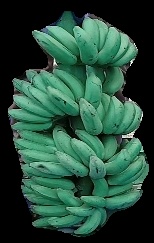
Variety: elakki-bale
Grade: grade1